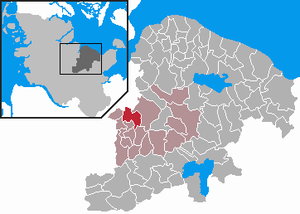
Honigsee
Kort
Honigsee er en by og kommune i det nordlige Tyskland, beliggende i Amt Preetz-Land i den sydvestlige del af Kreis Plön. Kreis Plön ligger i den østlige/centrale del af delstaten Slesvig-Holsten.